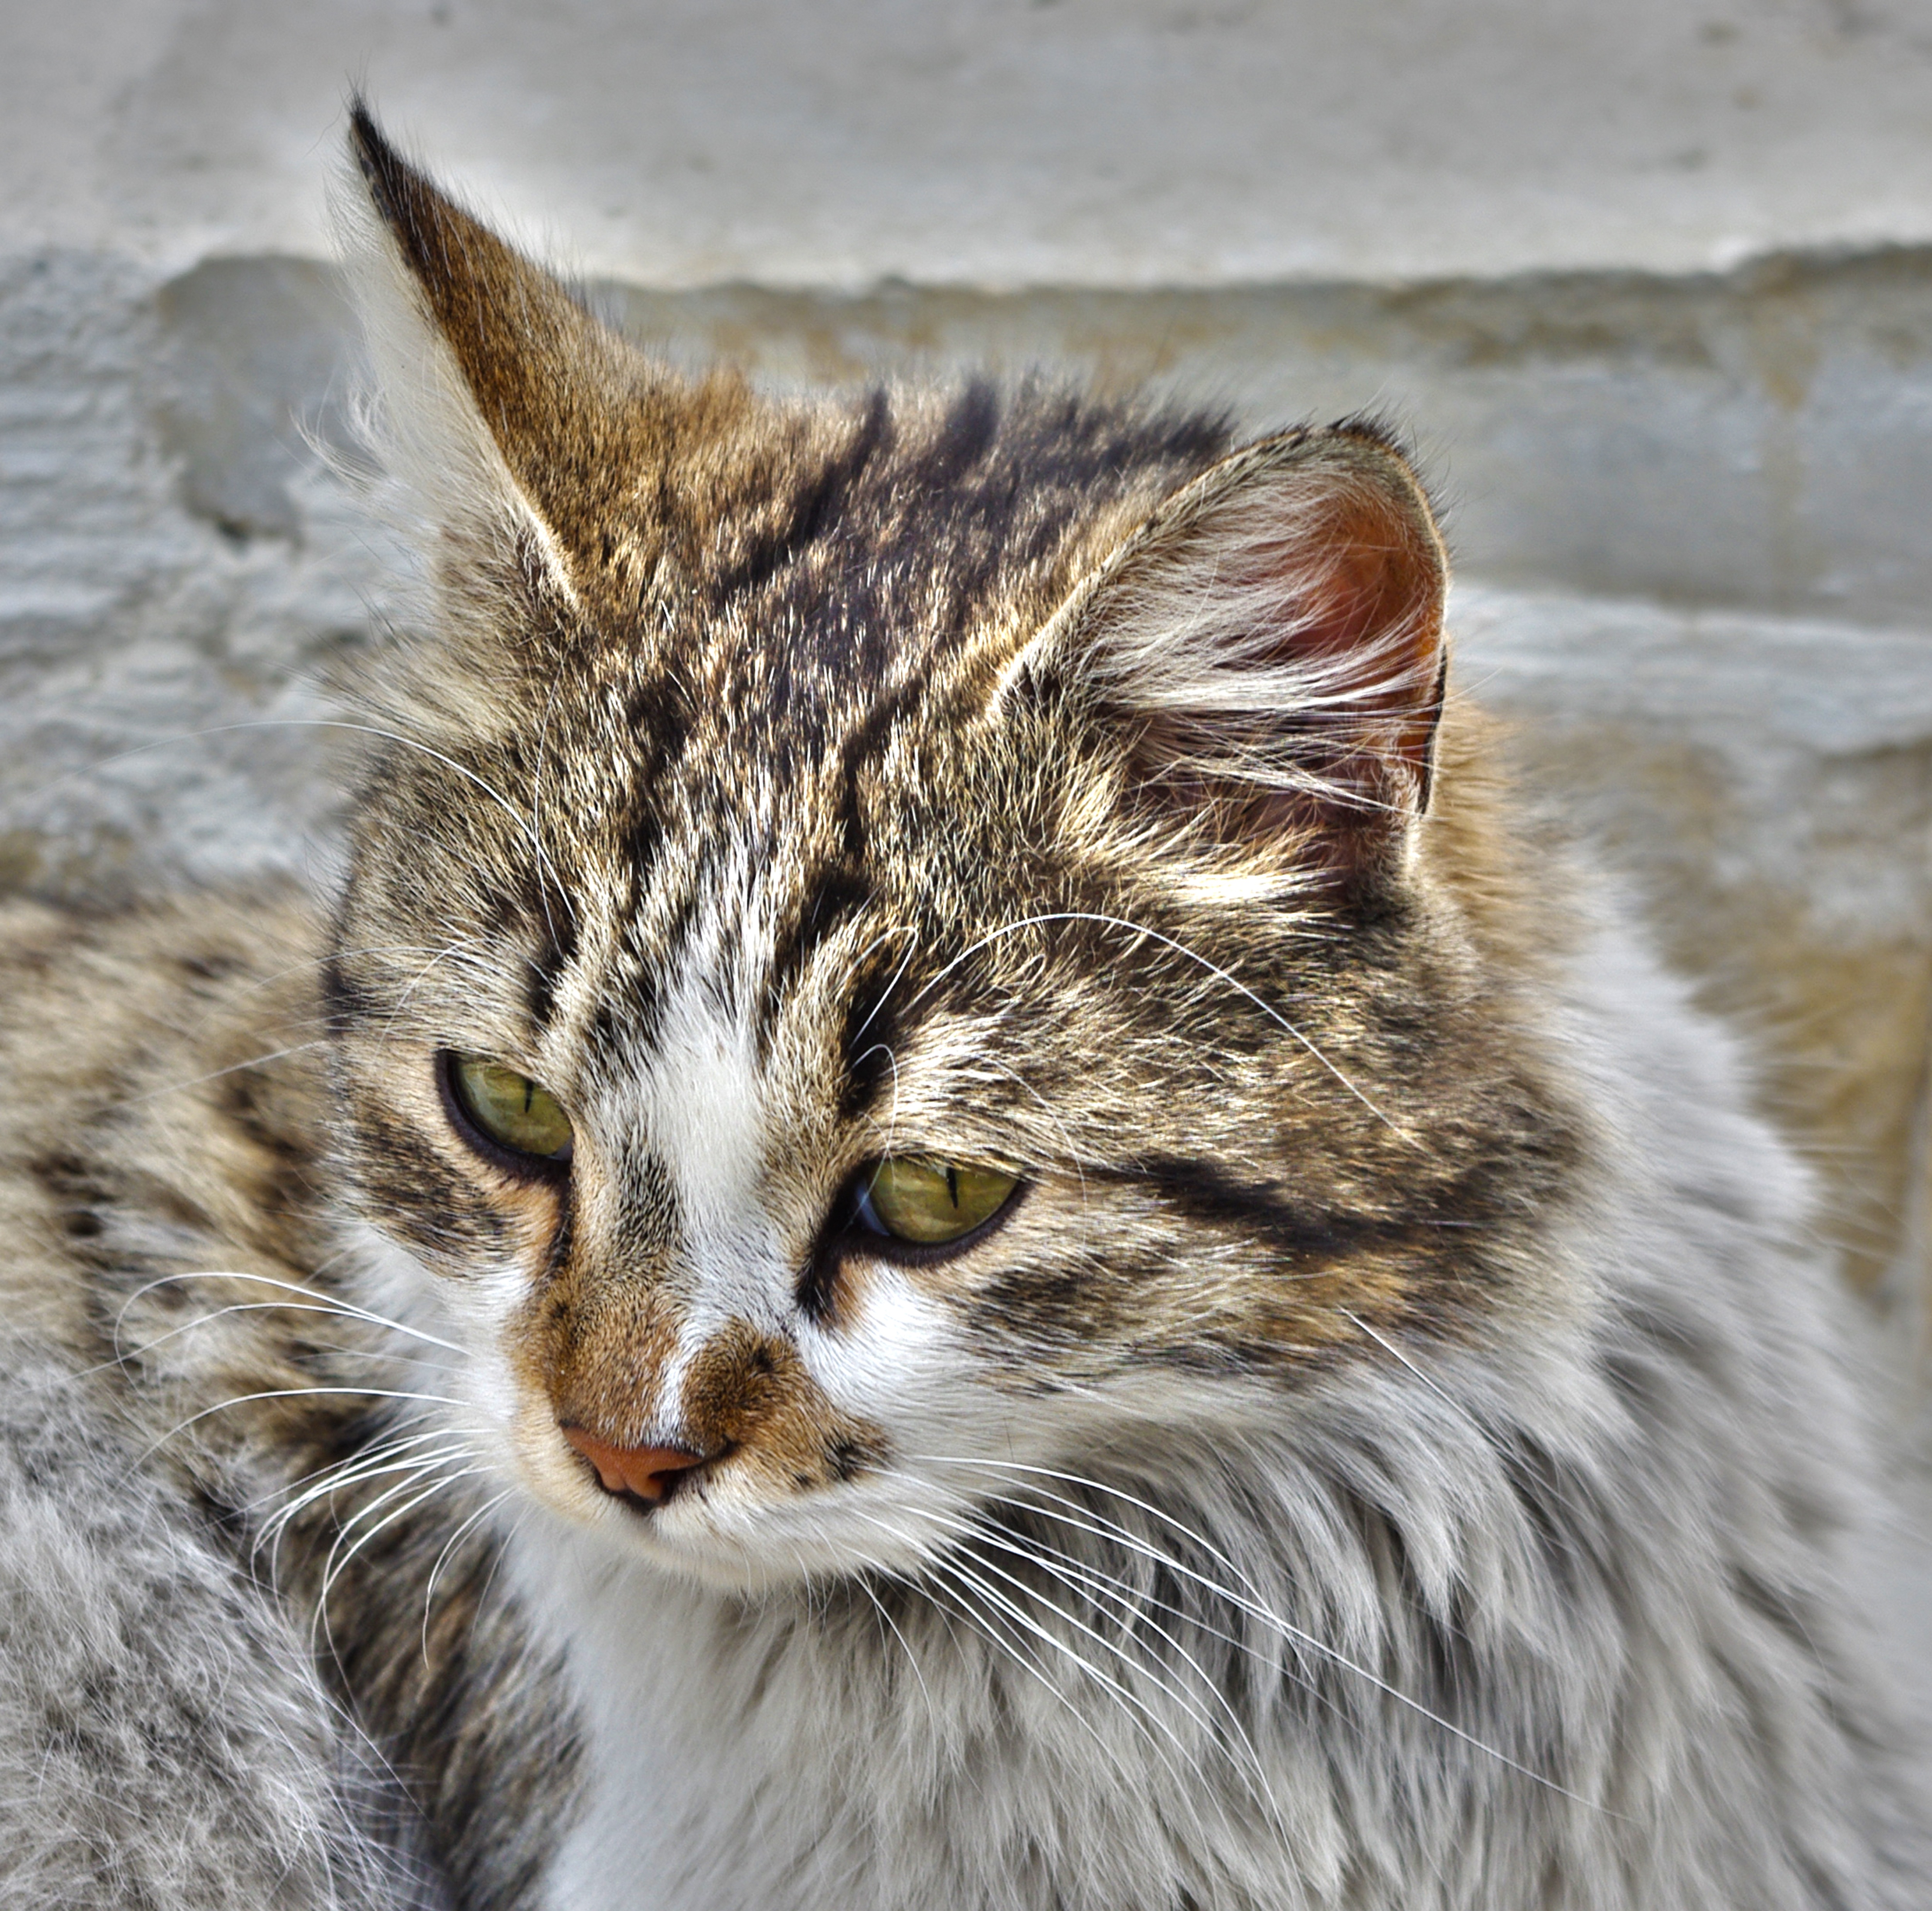
animal, photo, wildlife, portrait, kitten, cat, mammal, close, fauna, close up, pets, whiskers, adidas, head, vertebrate, creature, beautiful, mieze, domestic cat, mackerel, young animal, cat's eyes, tabby cat, norwegian forest cat, european shorthair, wild cat, small to medium sized cats, cat like mammal, pixie bob